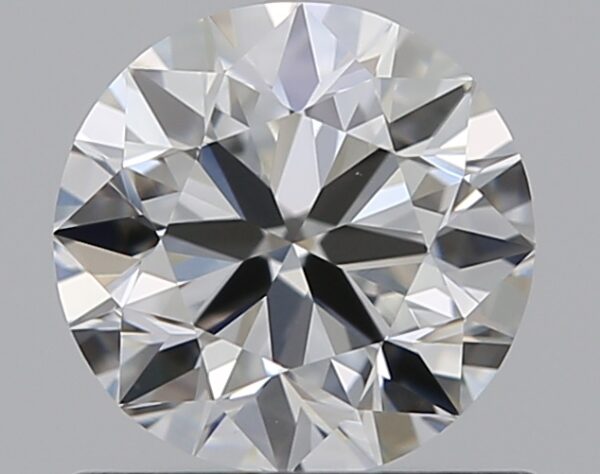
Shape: round
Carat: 0.7
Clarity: VVS2
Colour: G
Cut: VG
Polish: EX
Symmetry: GD
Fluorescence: N
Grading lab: GIA
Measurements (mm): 5.6 x 5.67 x 3.52